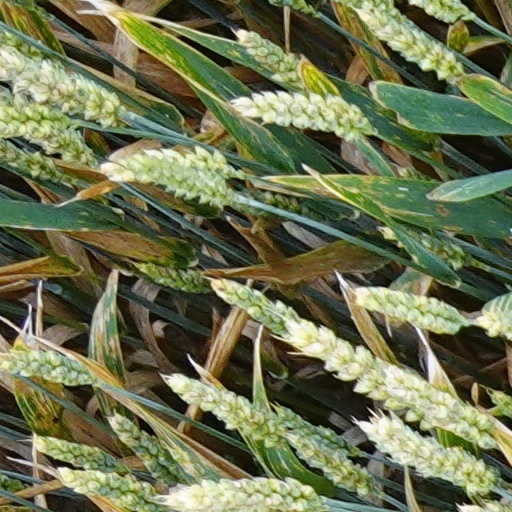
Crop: wheat